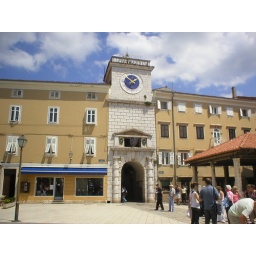
082 The clock tower in the town square at Cres.